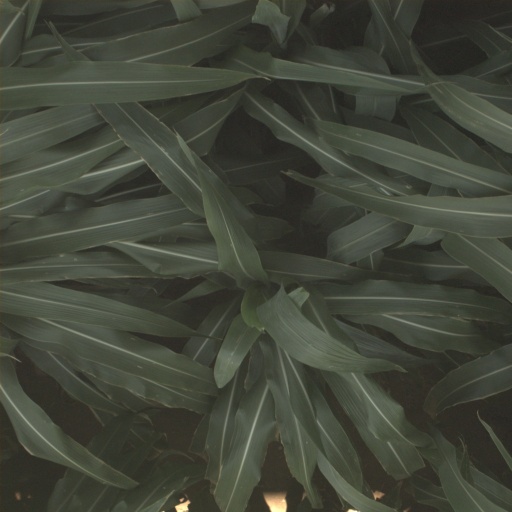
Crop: sorghum